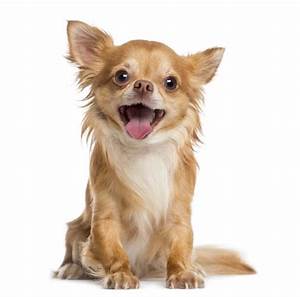
Label: cane